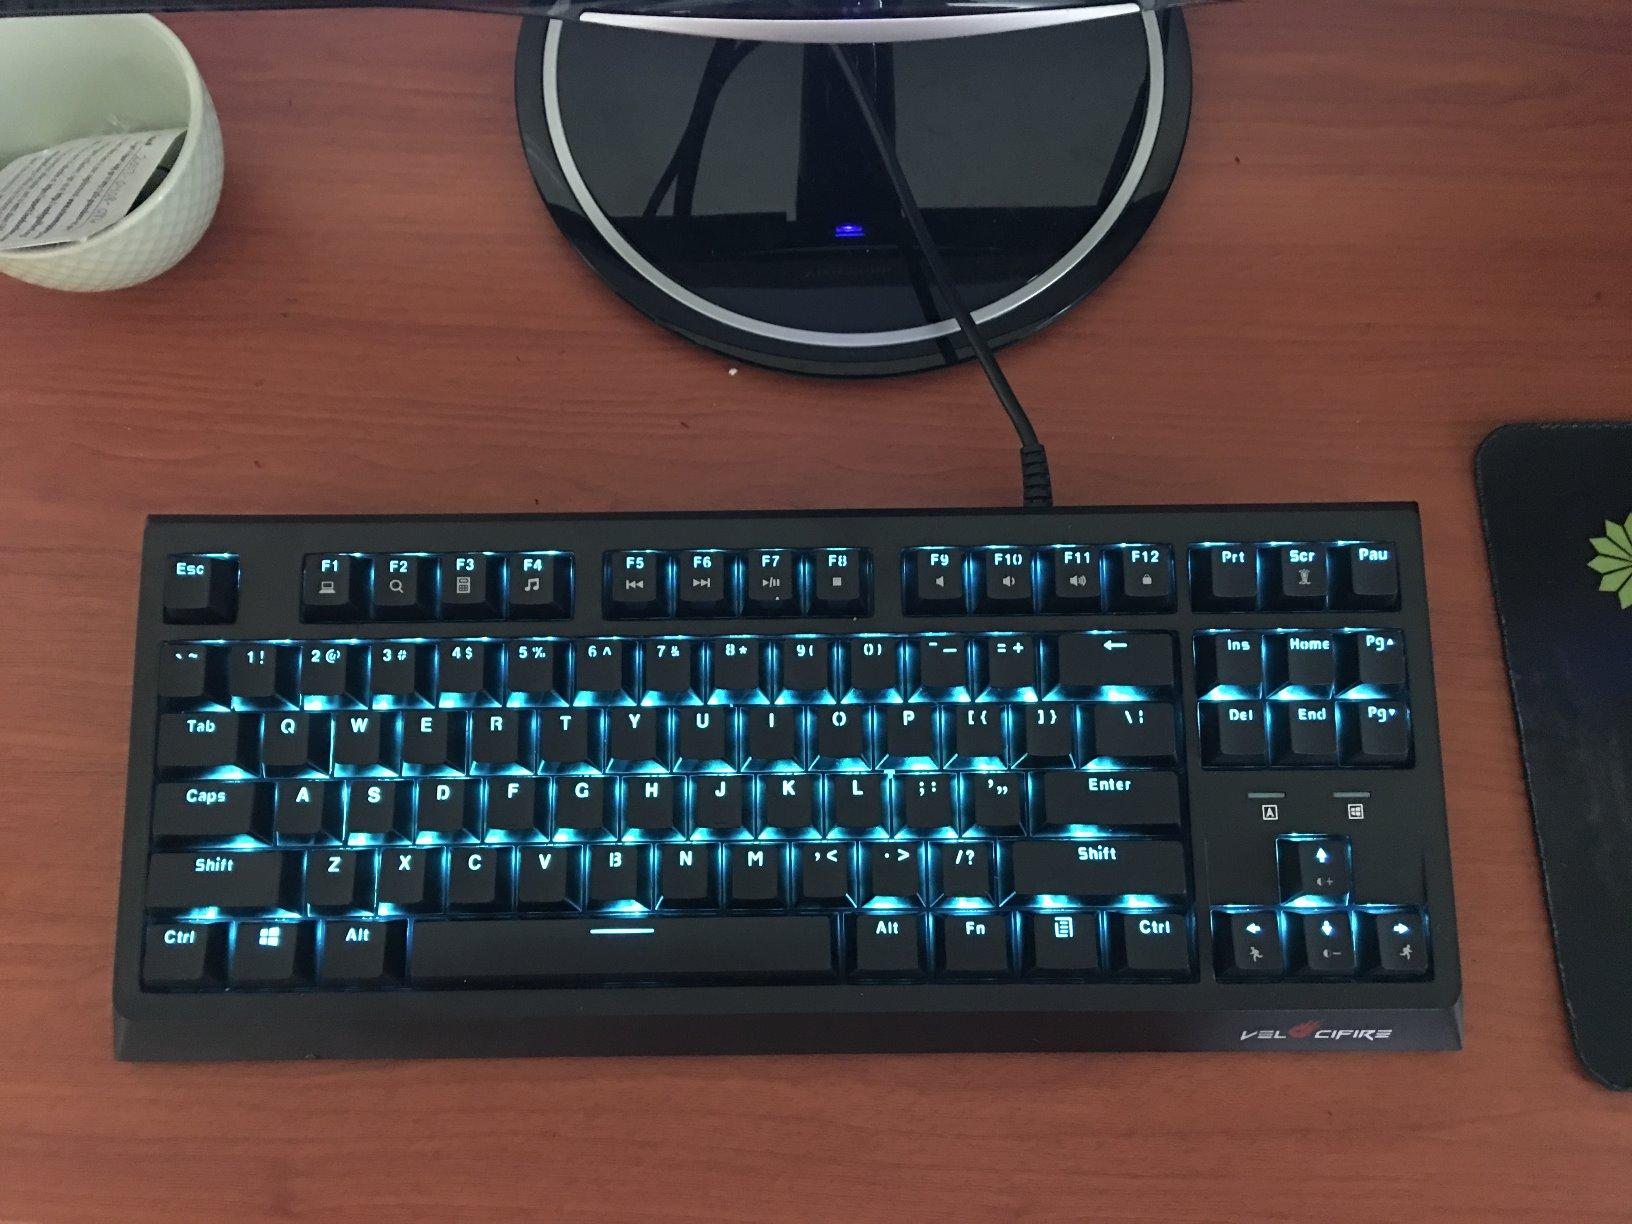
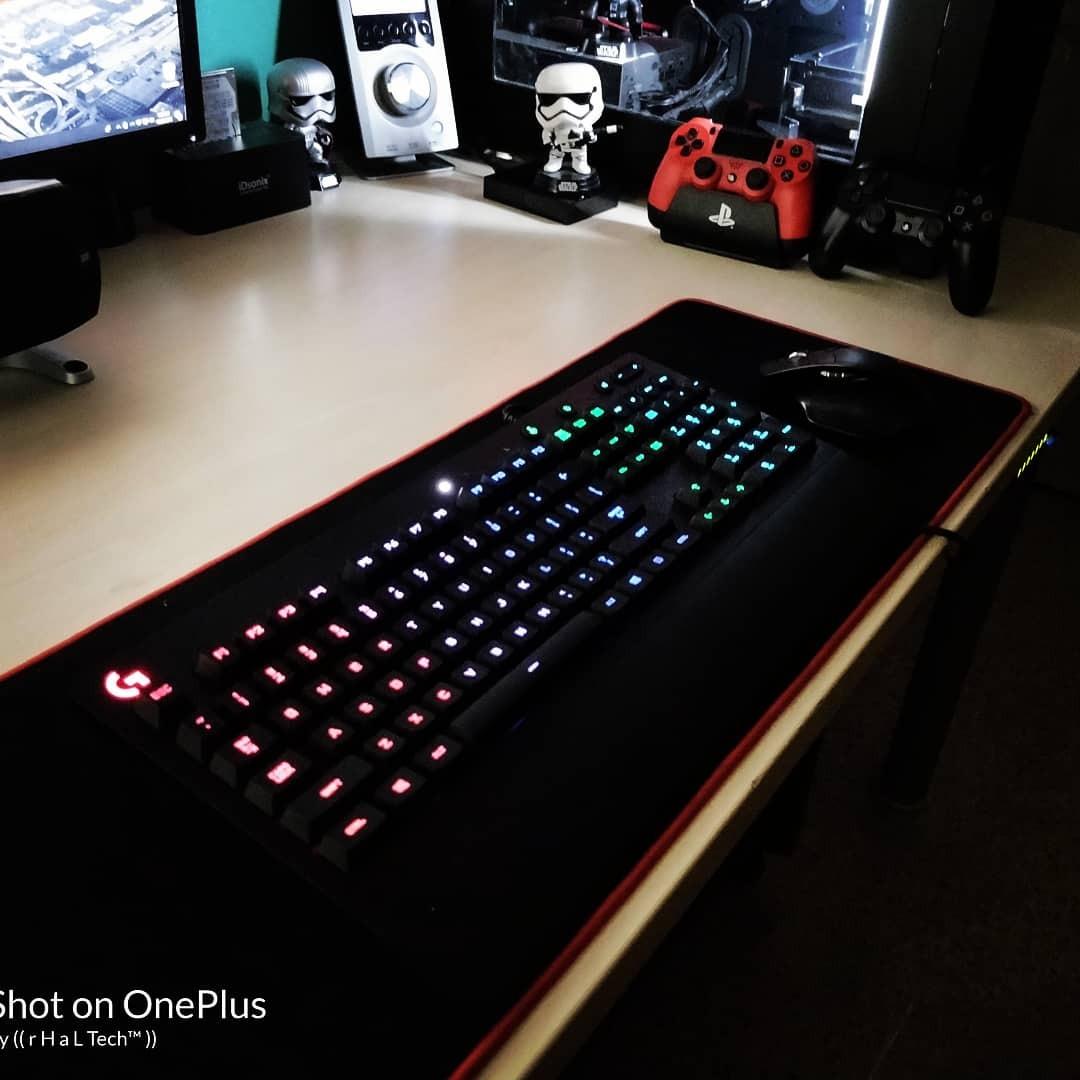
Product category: keyboard
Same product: no